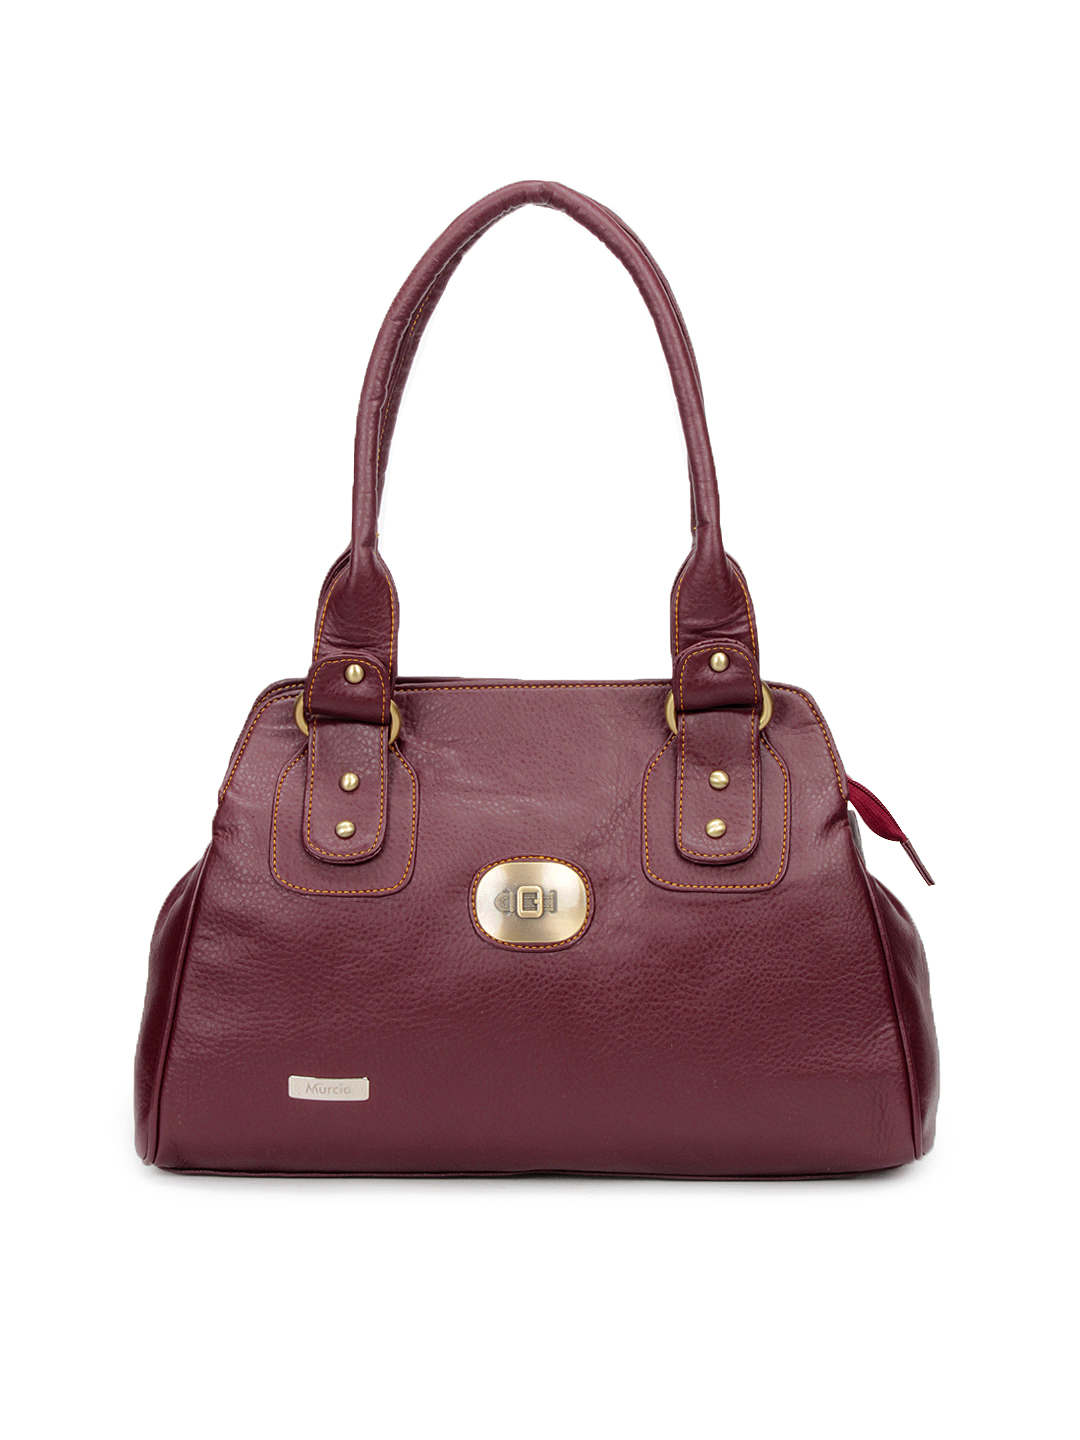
Murcia Women Maroon Handbag
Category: Accessories / Bags / Handbags
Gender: Women
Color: Maroon
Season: Winter 2015
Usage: Casual